Battle of Nazareth

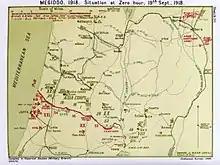
Situation at Zero hour 19 September

According to Woodward, "concentration, surprise, and speed were key elements in the "blitzkrieg" warfare planned by Allenby." Success at the Battle of Megiddo depended on an intense British Empire artillery barrage covering a successful attack on the front line by infantry who were required to also drive a gap in the front line. The gap was required for the cavalry to advance quickly to the Esdraelon Plain, behind the Ottoman front line, during the first day of battle. The Royal Air Force (RAF) and Australian Flying Corps (AFC) were required to win control of the skies by destroying or dominating German aircraft activity and reconnaissances. These two flying arms carried out constant bombing raids on Afulah and the Seventh and Eighth Army headquarters at Tulkarm and Nablus respectively to cut communications with Liman von Sanders at Nazareth.